John Pitcairn Jr.

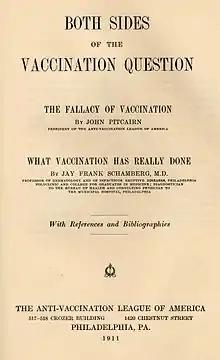
"The Fallacy of Vaccination" by John Pitcairn

During the last ten years of his life, Pitcairn was highly active in the American anti-vaccination movement. According to public health historian James Colgrove, Pitcairn's opposition to vaccination stemmed from Swedenborgian teachings, a devotion to homeopathy, an alternative medical practice embraced by many New Church members, and his son Raymond's adverse reaction to a vaccination. On March 5, 1907, in Harrisburg, Pennsylvania, he delivered an address to the Committee on Public Health and Sanitation of the Pennsylvania General Assembly criticizing vaccination.